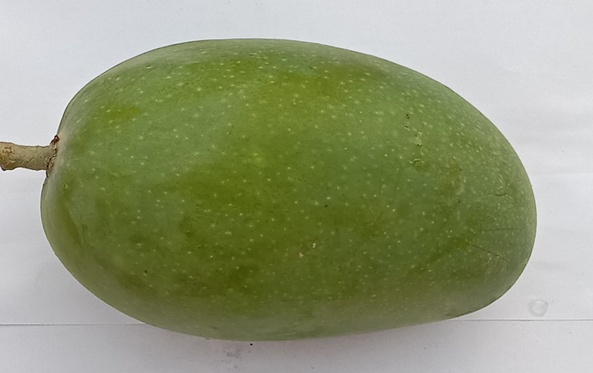
Mango variety: Dosehri